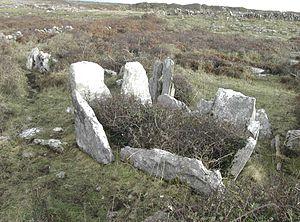
Le cairn ou tombeau de la cour est un type mégalithique de tombe de chambre et de tombe de galerie, en particulier une variante du cairn chambré, trouvé dans l'ouest et le nord de l'Irlande, et principalement dans le sud-ouest de l' Écosse, environ 4000–3500 BCE, mais beaucoup sont restés en usage jusqu'à la transition de l' âge du bronze, v. 2200 BCE. Ils sont généralement considérés comme les premières tombes à cairn chambrées d'Ecosse, et leur technique de construction a probablement été apportée d'Ecosse en Irlande. En Écosse, ils sont plus courants dans ce qui est aujourd'hui Argyll and Dumfries and Galloway, bien qu'un petit groupe périphérique ait été trouvé près de Perth.